Answer in natural language. Considering the relative positions, where is Doorway (highlighted by a red box) with respect to black colour chair (highlighted by a blue box)? Choose between the following options: left or right
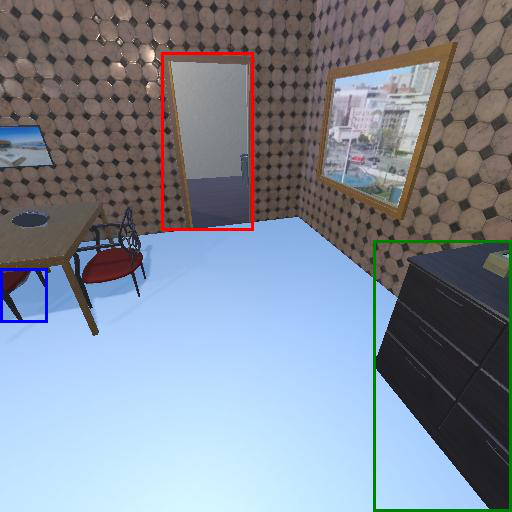
<answer>right</answer>